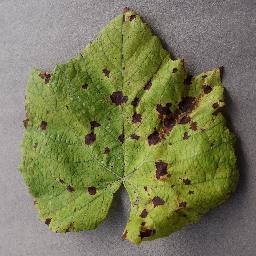
Label: Grape___Leaf_blight_(Isariopsis_Leaf_Spot)